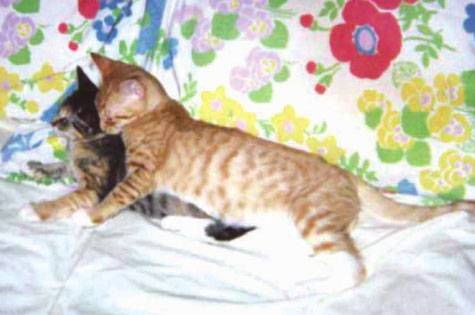
Label: cat